Gamma 60 wind turbine

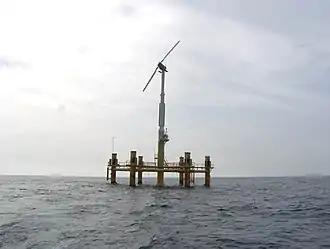
Blue H Technologies - World's first floating wind turbine

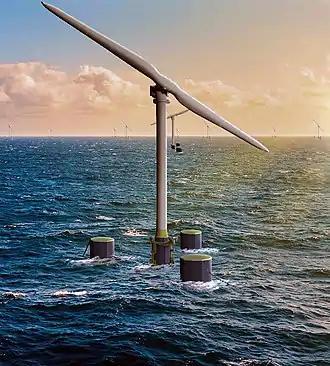
Seawind Ocean Technology Two-Bladed Floating Wind Turbine

In 1997, Silvestro Caruso, an Italian nuclear mechanical engineer who was assigned by Finmeccanica (now Leonardo SpA) for an independent review of the Gamma 60 turbine concluded, with Glidden Doman and the design review team, that Gamma technology has great potential. Further development to reduce costs (optimized blade molds and filament winding upgrades) and improve performance (increased maintainability, more reliability & redundancy in the electrical and electronic field) were identified targets for industrialized Gamma wind turbines. The WEST team, under the leadership of Glidden Doman, successfully replicated the benefits associated with the four-bladed helicopter rotor with a gimbal hinge, while also recognizing advantages inherent in two-bladed helicopter rotors, in the development of the Gamma 60 two-bladed rotor with a teeter hinge and yaw power control.